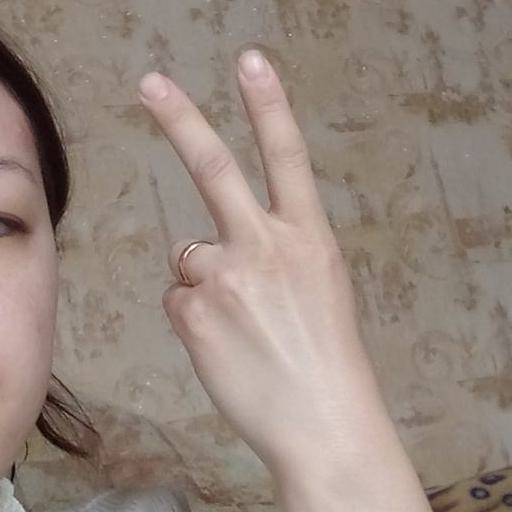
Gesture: peace_inverted